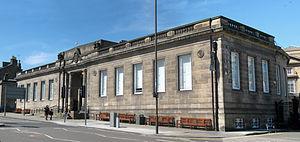
Leith Library est l'une des 28 bibliothèques d'Édimbourg librement accessibles. C'est un bâtiment classé de catégorie B. situé à Leith, dans la partie nord de la ville, au pied de Ferry Road, non loin de Great Junction Street et North Great Junction Street.